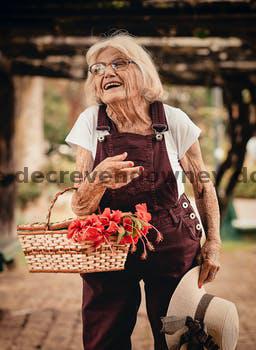
Label: Watermark